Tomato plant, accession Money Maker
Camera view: horizontal (90 deg, fisheye); turntable rotation: 90 degrees
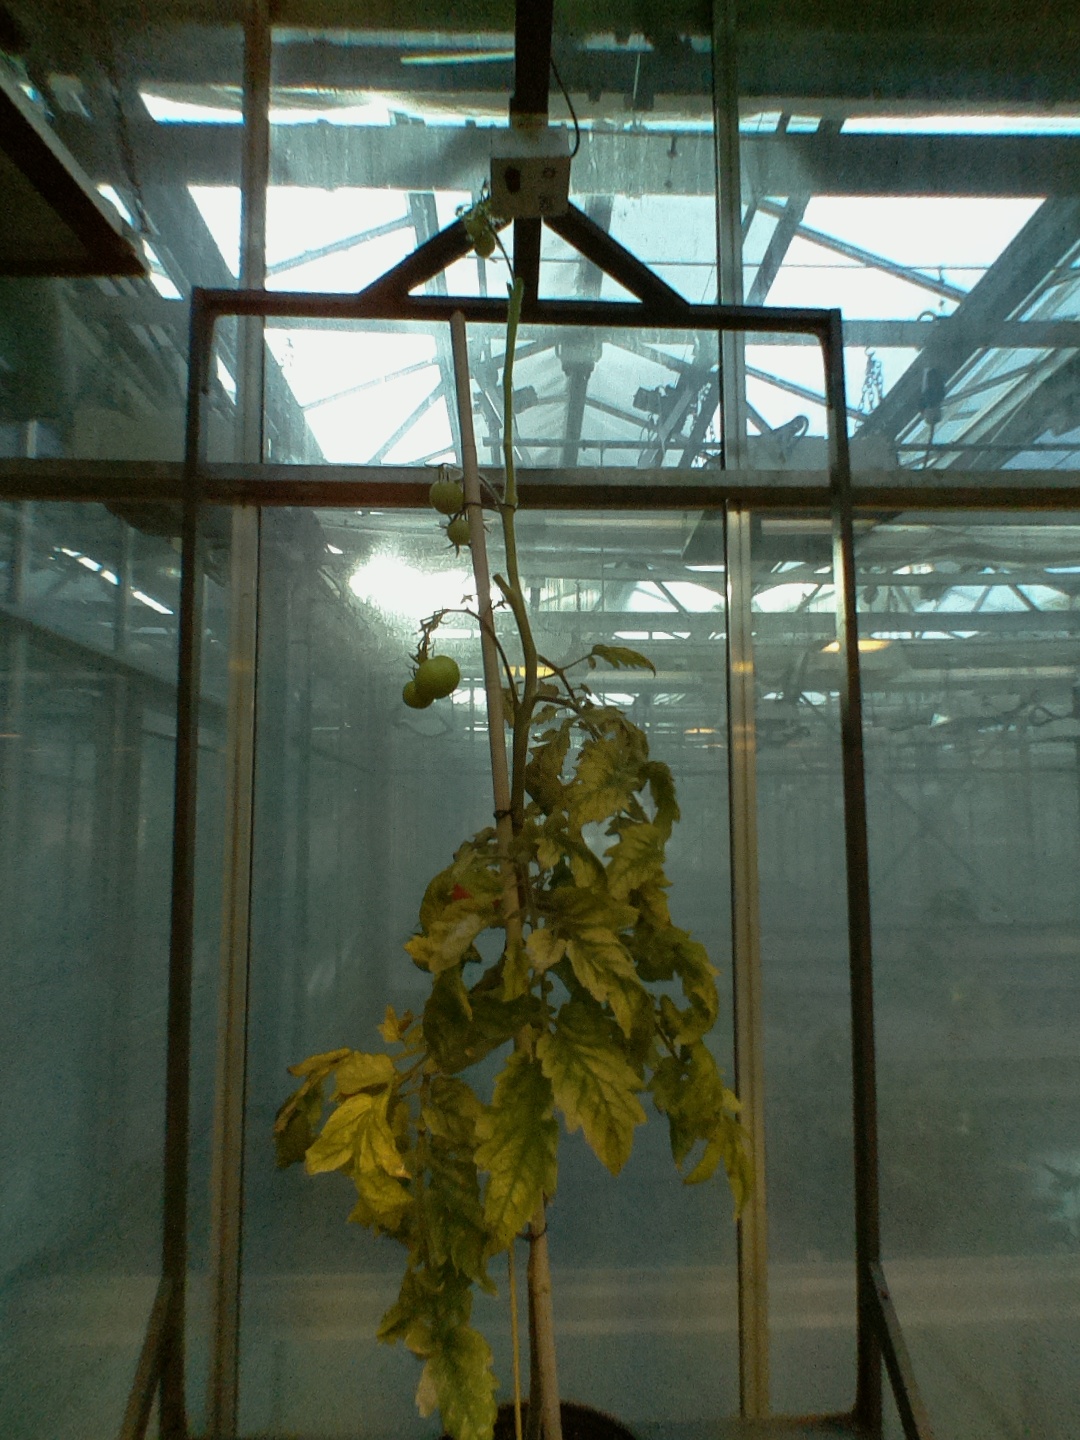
BBCH growth stage 81: 10%-20% of fruits show typical fully ripe color